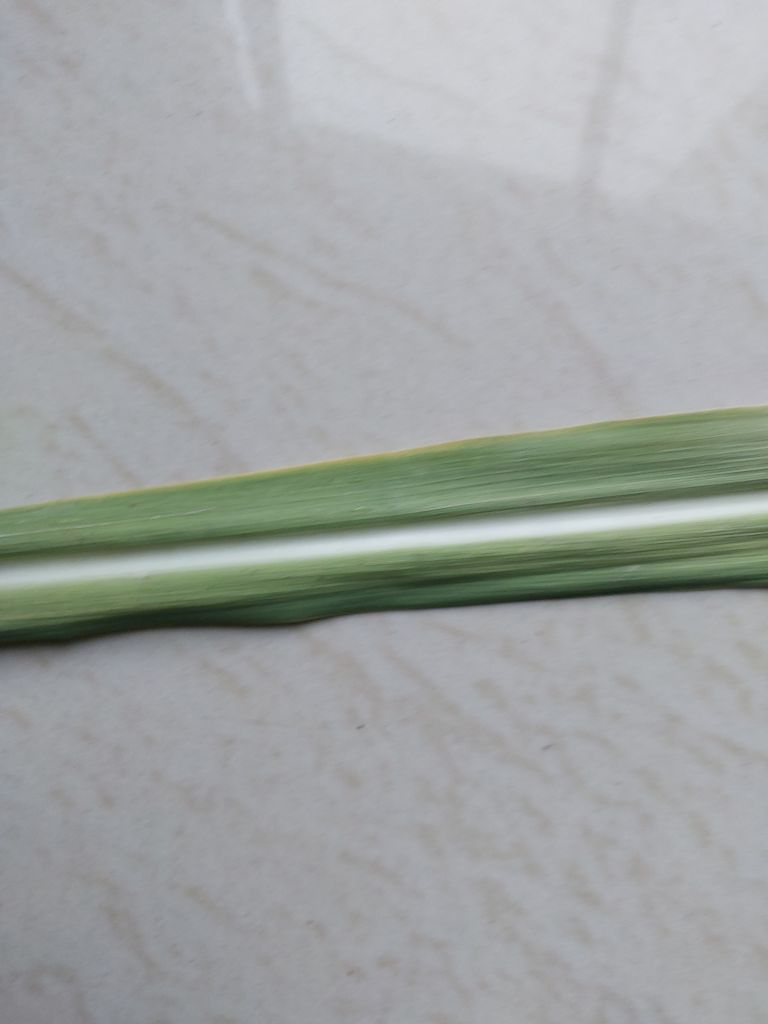
Label: Viral Disease